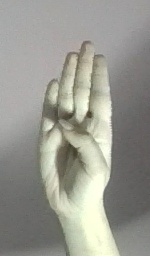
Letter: kaaf